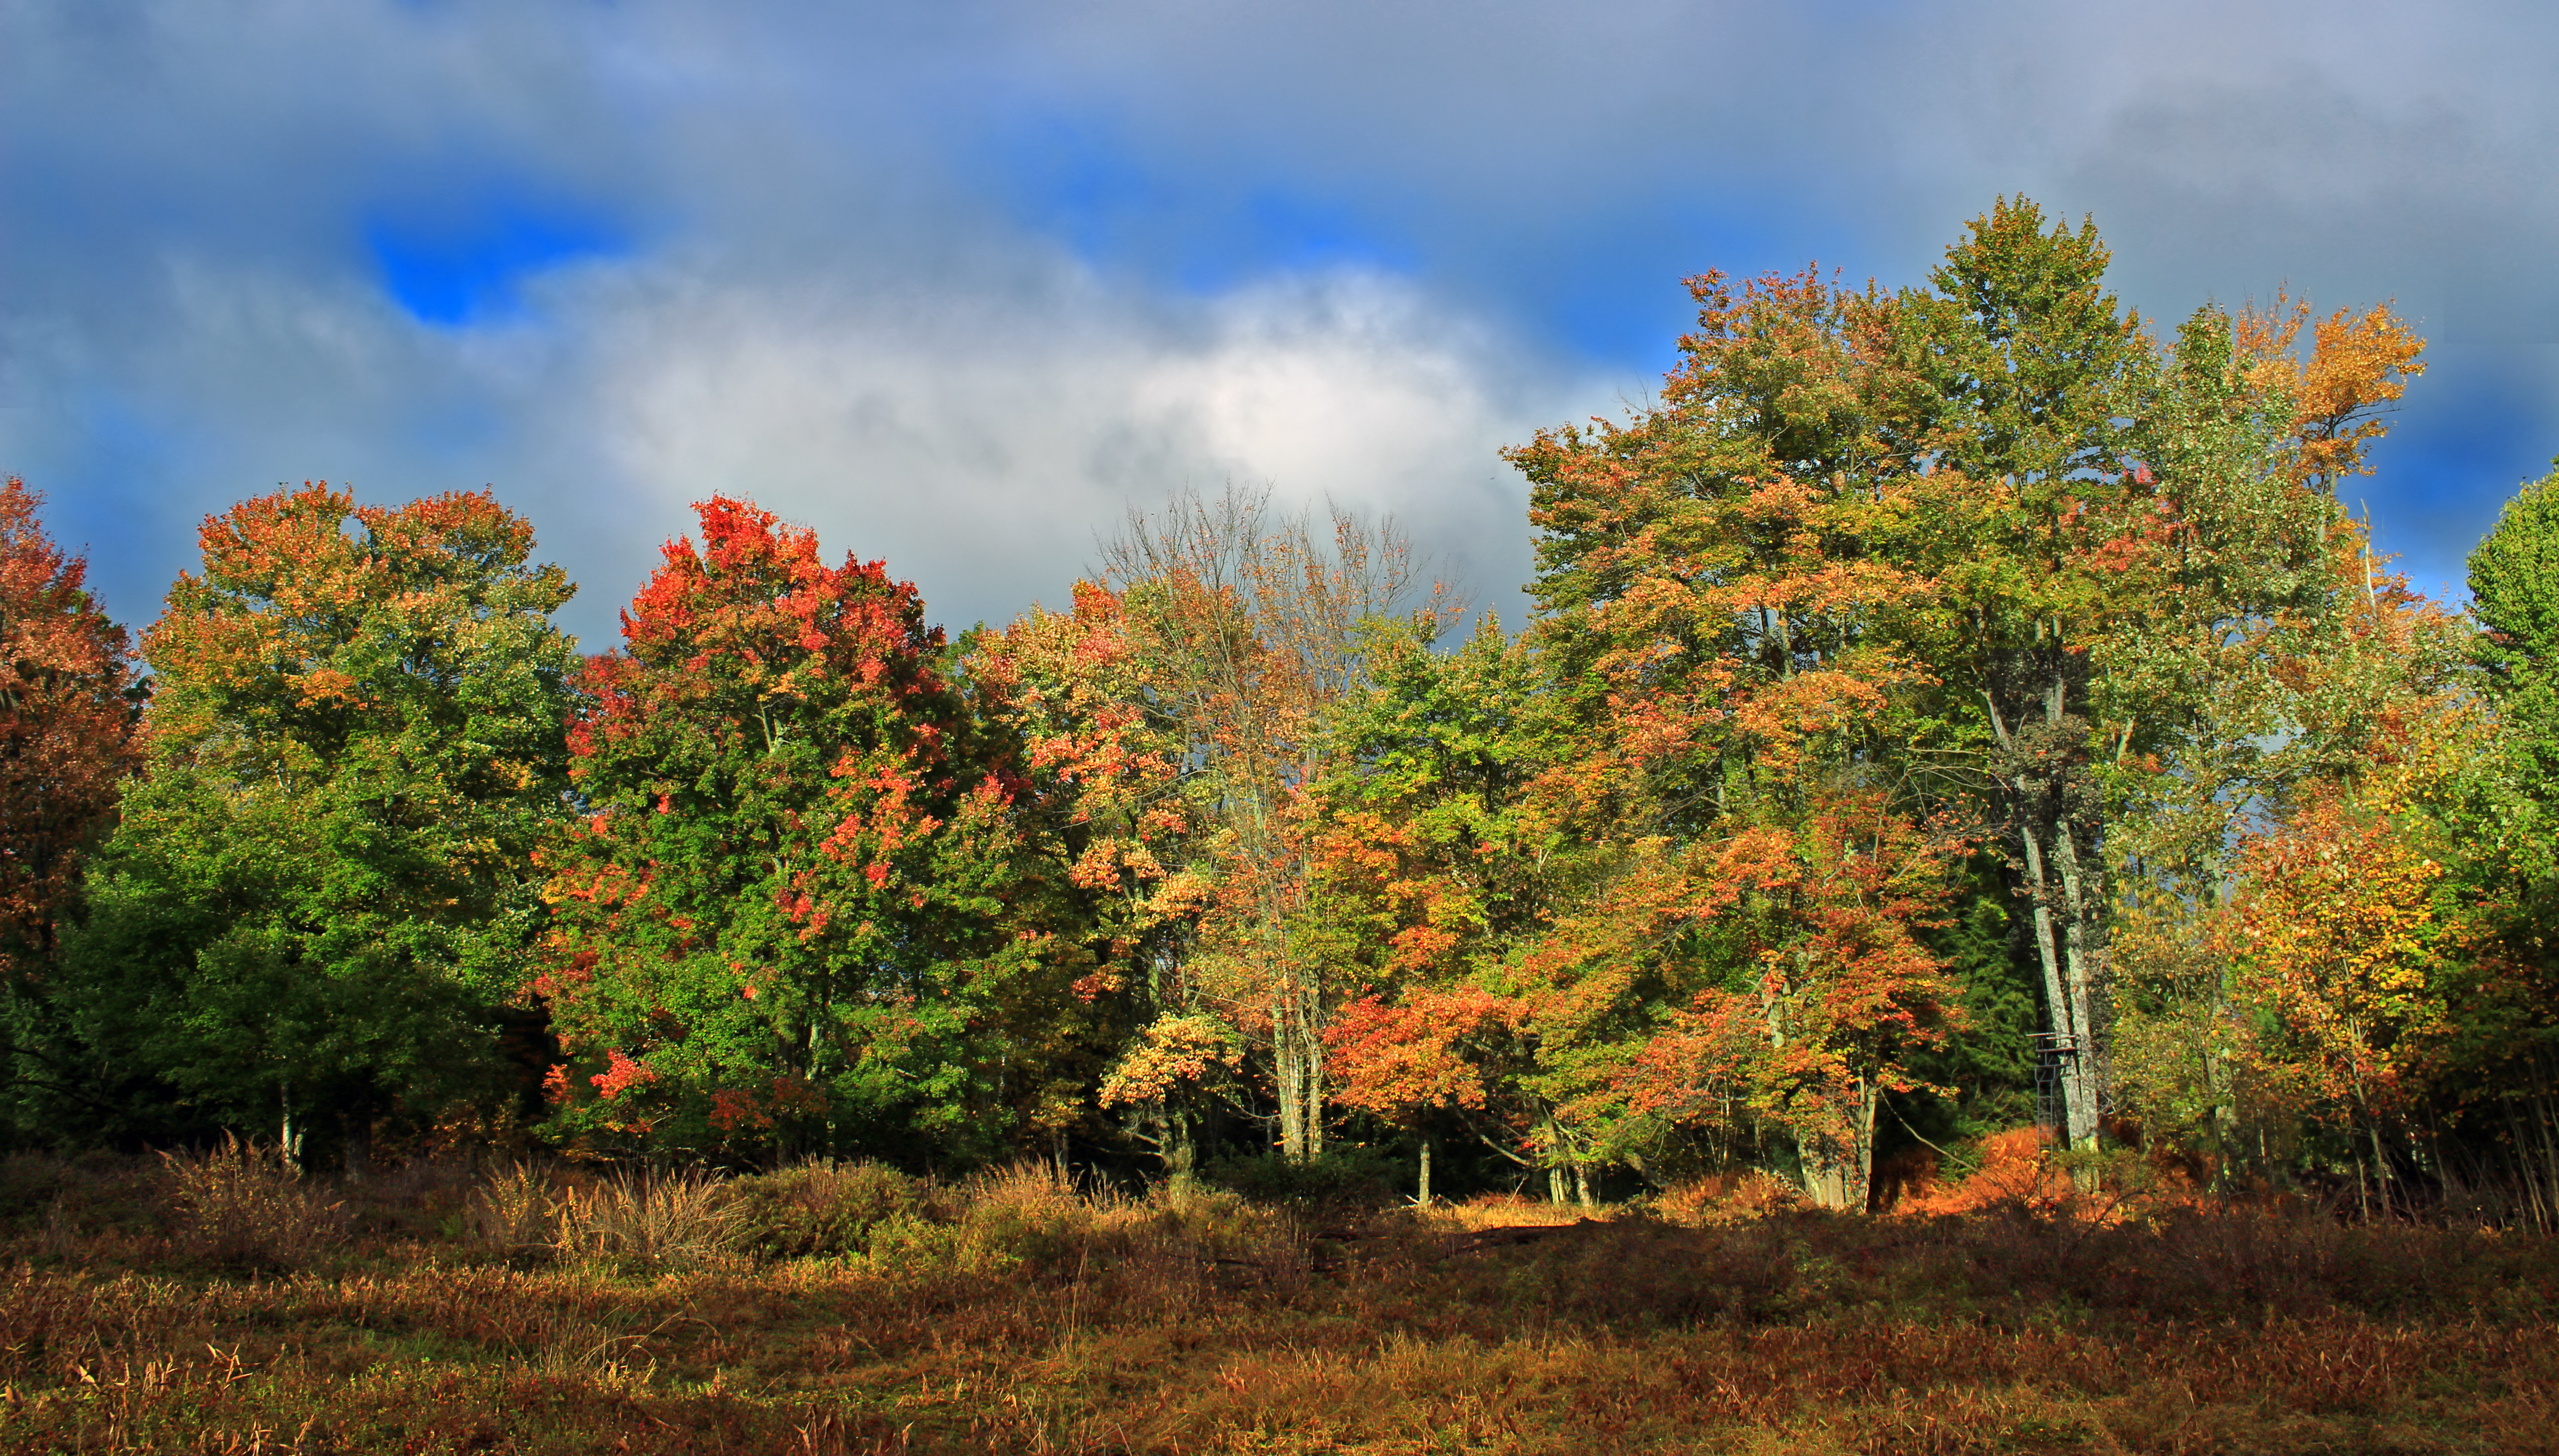
tree, forest, plant, sky, hiking, field, meadow, leaf, foliage, autumn, season, trees, creativecommons, clouds, deciduous, cameroncounty, elkstateforest, quehannawildarea, pennsylvaniawilds, wykoffrunnaturalarea, oldhoovertrail, pennsylvania, woodland, habitat, larch, ecosystem, biome, woody plant, temperate broadleaf and mixed forest, temperate coniferous forest